Plessey

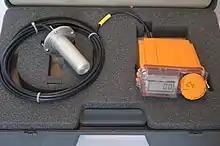
Plessey PDRM82F geiger counter

Plessey also pioneered the gathering and consolidation of accounting information from around the world using in-house software. Each of their 140 management reporting entities used HP125s with DIVAT (data input, validation and transmission) software. Nearly 450 validation rules ensured accuracy within and between various reports. The data were then transmitted to Ilford where a HP 3000 ran Fortran software for consolidation and reporting—also on HP125s. By 1972, Plessey designed the first industrial capability-based security computer, a fault-tolerant multiprocessor system called Plessey System 250. Plessey was also the lead contractor for the Ptarmigan communications system supplied to the British Army, which adopted the System 250 architecture.